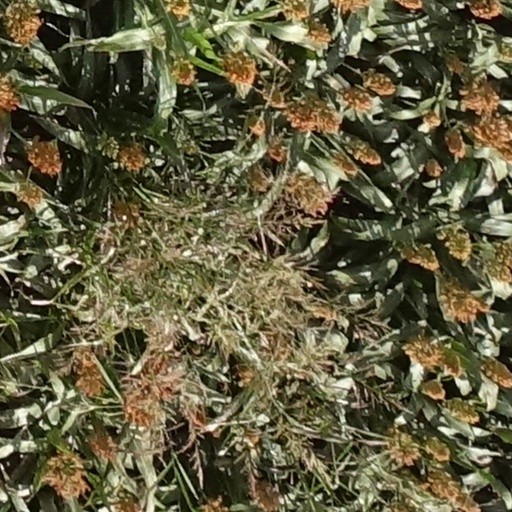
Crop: sorghum